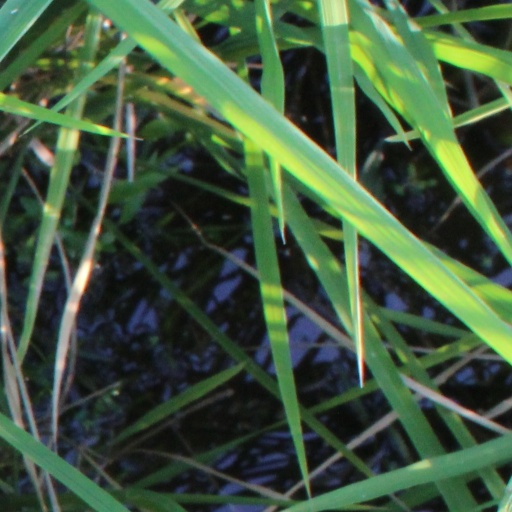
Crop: rice